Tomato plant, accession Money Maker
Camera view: bottom (45 deg); turntable rotation: 300 degrees
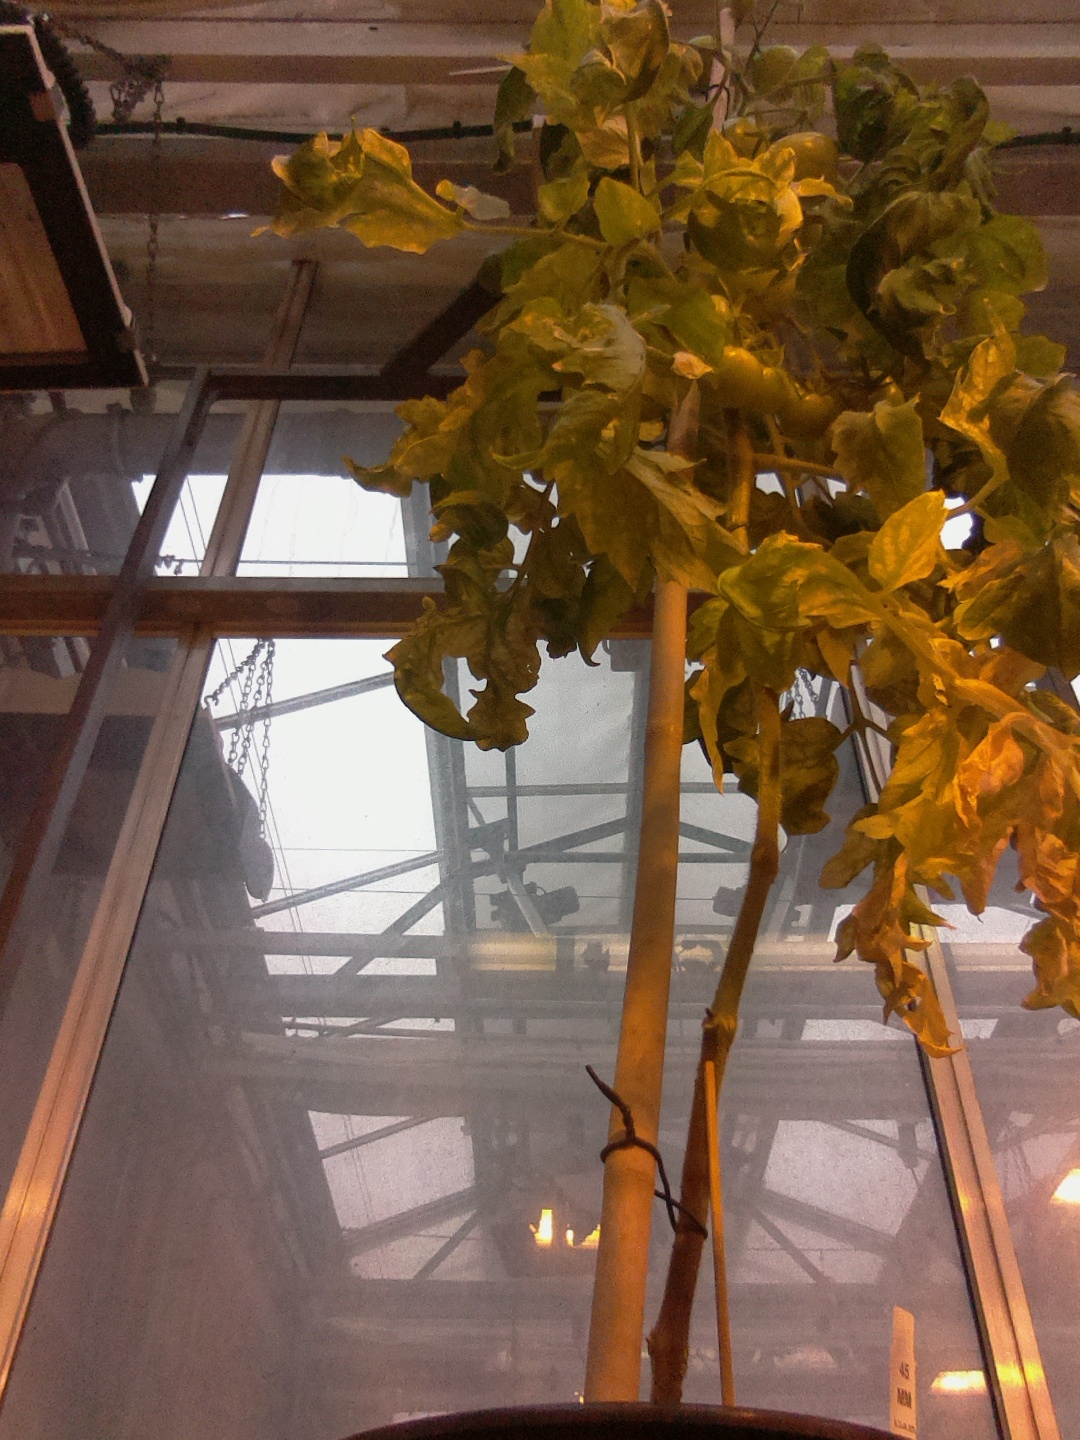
BBCH growth stage 79: 90% -100% of final fruit size